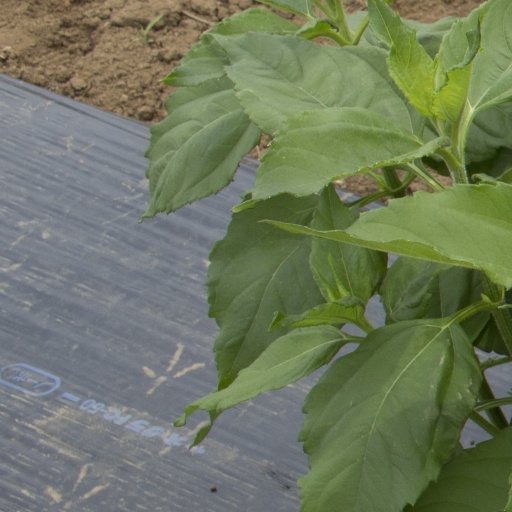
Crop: Jerusalem artichoke